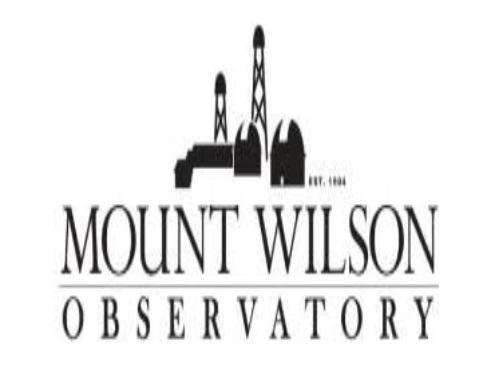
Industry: Sports